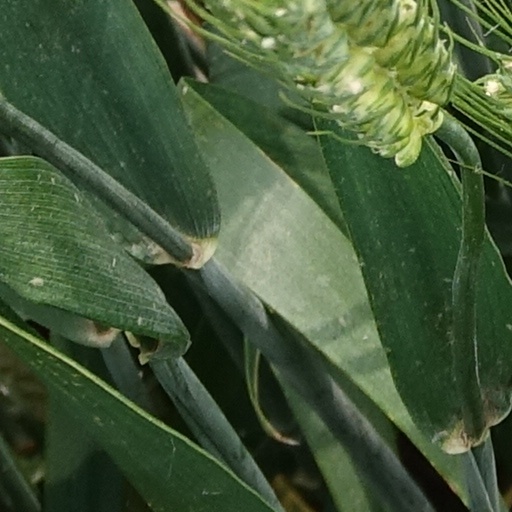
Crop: wheat